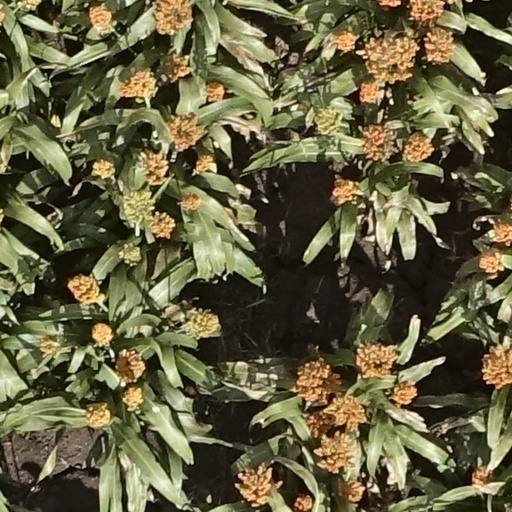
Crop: sorghum